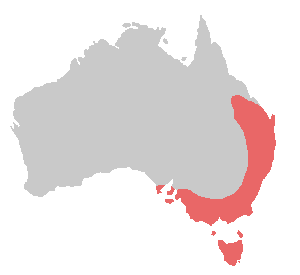
Le genre Calyptorhynchus regroupe les cinq espèces de cacatoès à plumage foncé, oiseaux appartenant à la famille des Cacatuidae. Ces cacatoès frugivores et granivores australien ont tous un plumage sombre permettant d'identifier les sexes, contrairement à d'autres cacatoès.
La tribu des calyptorhynchinis est un groupe paraphylétique de cacatoès à plumage noirâtre. Ces Cacatoès australiens présentent des plumages globalement sombres et des dimorphismes sexuels plus ou moins prononcés au niveau du plumage.
Le Cacatoès funèbre est une espèce d'oiseaux appartenant à la famille des Cacatuidae. Il est originaire du sud-est de l'Australie. C'est le plus grand des cacatoès et des perroquets australiens. On le trouve de la péninsule d'Eyre au sud jusqu'au centre-est du Queensland central. Dans certains endroits au moins, il semble s'être adapté à la présence de l'homme et on peut souvent le voir dans de nombreux quartiers de Sydney et Melbourne.